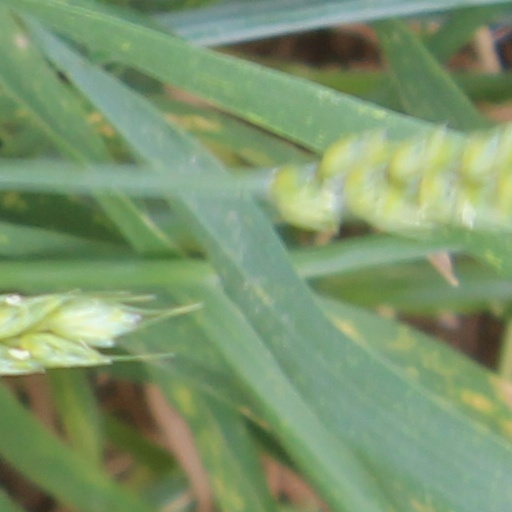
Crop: wheat